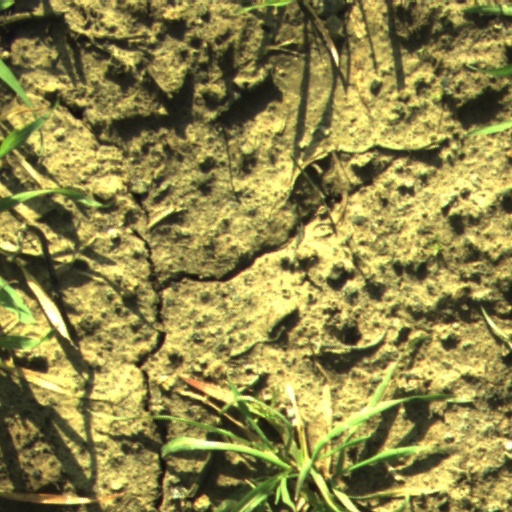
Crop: wheat